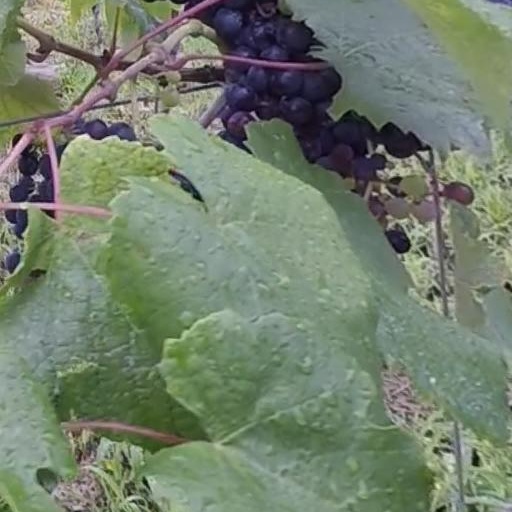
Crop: grape